Vadavannur

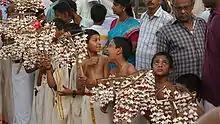
Kummatti festival

Vadavannur is a village and grama panchayat near to Kollengode Town in the Palakkad District of Kerala, India.